Erik Durm

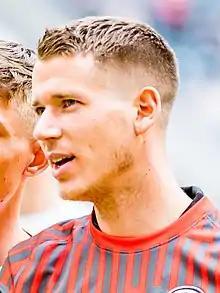
Durm with Eintracht Frankfurt in 2022

Erik Durm (born 12 May 1992) is a German former professional footballer who played as a full-back.